Chris Hoy

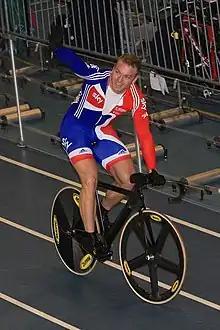
Hoy celebrates winning the keirin at the 2010 UCI Track Cycling World Championships in Ballerup, Denmark

Hoy started the 09/10 track season at the National Cycling Centre, Manchester, at the British National Championships where he took only his second (and third) ever individual national titles. He took gold medals in the Keirin, Sprint and was part of the Team Sprint Team representing team SKY along with Jamie Staff and Jason Kenny. Two weeks later, he raced in round one of the UCI World Cup at the same venue and took gold in the Men's Keirin. He then went into day 2 of the competition and took gold in the sprint event, beating fellow Brit Matthew Crampton in the final 2–0. A third World Cup gold came in the Team Sprint on the Sunday. Having ridden and won 12 events over the weekend, he withdrew from the International Japanese Keirin which was consequently won by Crampton.